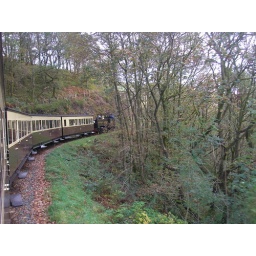
The train curving around the hill